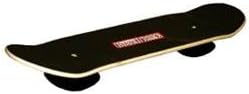
Bongo-BoarDRock Combo
Category: Health & Personal Care
This balance board works by conditioning your muscles' core stability and reflexes that act upon the body's sense of equilibrium, allowing proper distribution of body weight. The Board Rock develops balance and coordination skills essential to most sports and daily activities. Skateboarders, snowboarders, and surfers will find that the Board Rock helps to improve skills during the off-seasons.
Features: Increasing coordination and balance | Increase skills on this snowboard-style balance board | Complete exercise guide | Condition Muscles to Increase Coordination